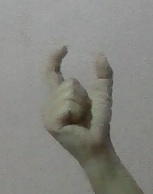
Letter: nun